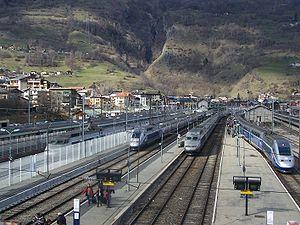
Vue des voies et quais de la gare ferroviaire de Bourg-Saint-Maurice pendant un samedi chargé de vacances d'hiver, en Savoie.
La gare de Bourg-Saint-Maurice est une gare ferroviaire française de la ligne de Saint-Pierre-d'Albigny à Bourg-Saint-Maurice, située sur le territoire de la commune de Bourg-Saint-Maurice dans le département de la Savoie en région Auvergne-Rhône-Alpes. En hiver, elle dessert de nombreuses stations de ski, notamment Les Arcs, Tignes, Val-d'Isère, La Rosière et Sainte-Foy-Tarentaise.